Argyll's Rising

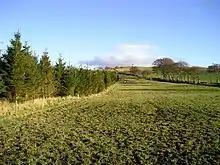
The hillside leading up to Muirdykes Mount, where a group of rebels were attacked by dragoons.

The rebels crossed to Bute seeking manpower and supplies, an exercise which proved of little value. They wasted three days looking for boats to transport them, attempts to requisition more on Great Cumbrae failed when Government soldiers crossed from Largs and destroyed them, while looting restricted the number of recruits. Hume wanted to make for the Lowlands, while Argyll insisted they deal with Atholl first; they compromised by sending Cochrane to Renfrewshire with 200 men. Despite routing a troop of militia near Greenock, he found little support for the Rising, and on his return supported Argyll's view.